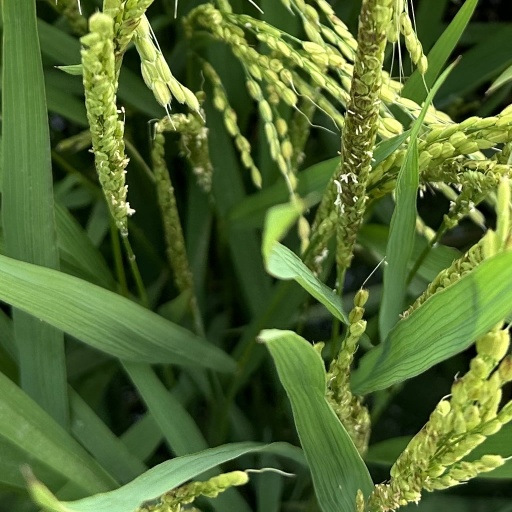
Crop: rice